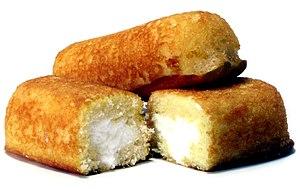
Un Twinkie est « une génoise fourrée à la crème » créée en 1930 aux États-Unis par James Alexander Dewar. Au début du XXIᵉ siècle, la société Hostess en fabrique environ 500 millions annuellement dans une vingtaine d'usines aux États-Unis, jusqu'à sa faillite en 2012. En 2013, les firmes Apollo Global Management et C. Dean Metropoulos & Co rachètent la marque Hostess et reprennent la production aux États-Unis. En juillet 2016, la société d'investissement Gores Group acquiert une majorité des actions et prend contrôle de la marque pour 725 millions USD.